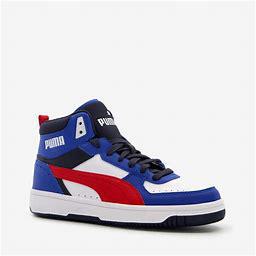
Brand: Puma
Model: Rebound Joy